Christmas traditions

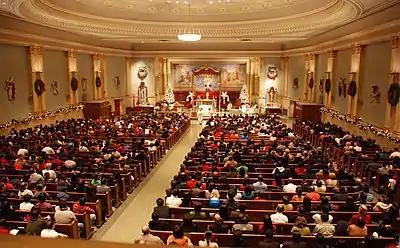
Midnight Mass at St. Sebastian Roman Catholic Church, New York City

In many Western Christian traditions, Midnight Mass is the first liturgy of Christmastide that is celebrated on the night of Christmas Eve, traditionally beginning at midnight when Christmas Eve gives way to Christmas Day. This popular Christmas custom is a jubilant celebration of the mass or service of worship in honour of the Nativity of Jesus; even many of those Christian denominations that do not regularly employ the word "mass" uniquely use the term "Midnight Mass" for their Christmas Eve liturgy as it includes the celebration of Holy Communion.